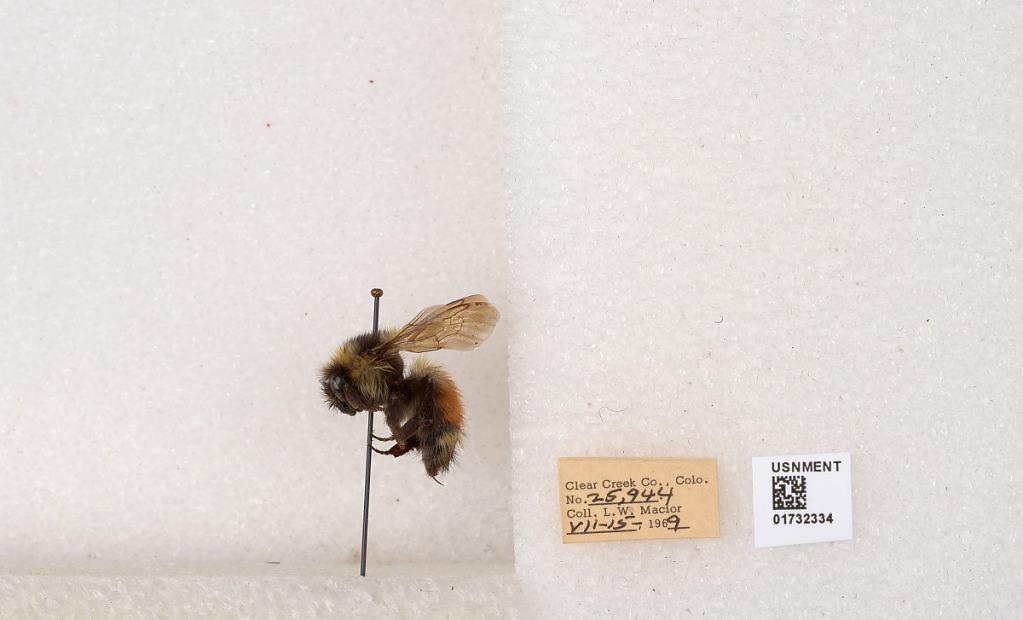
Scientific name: Bombus (Pyrobombus) sylvicola Kirby
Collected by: L. Macior
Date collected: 1969-7-15
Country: United States
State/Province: Colorado
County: Clear Creek
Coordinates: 39.7006, -105.694